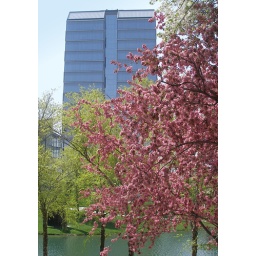
A robust red bud tree in the Gene Leahy Mall frames the Landmark Building just across Farnam Street.